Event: Nepal Earthquake
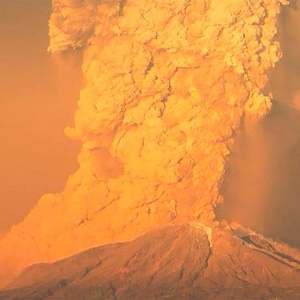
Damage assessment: no_damage